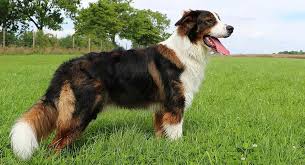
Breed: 211-n000068-Saint_Bernard